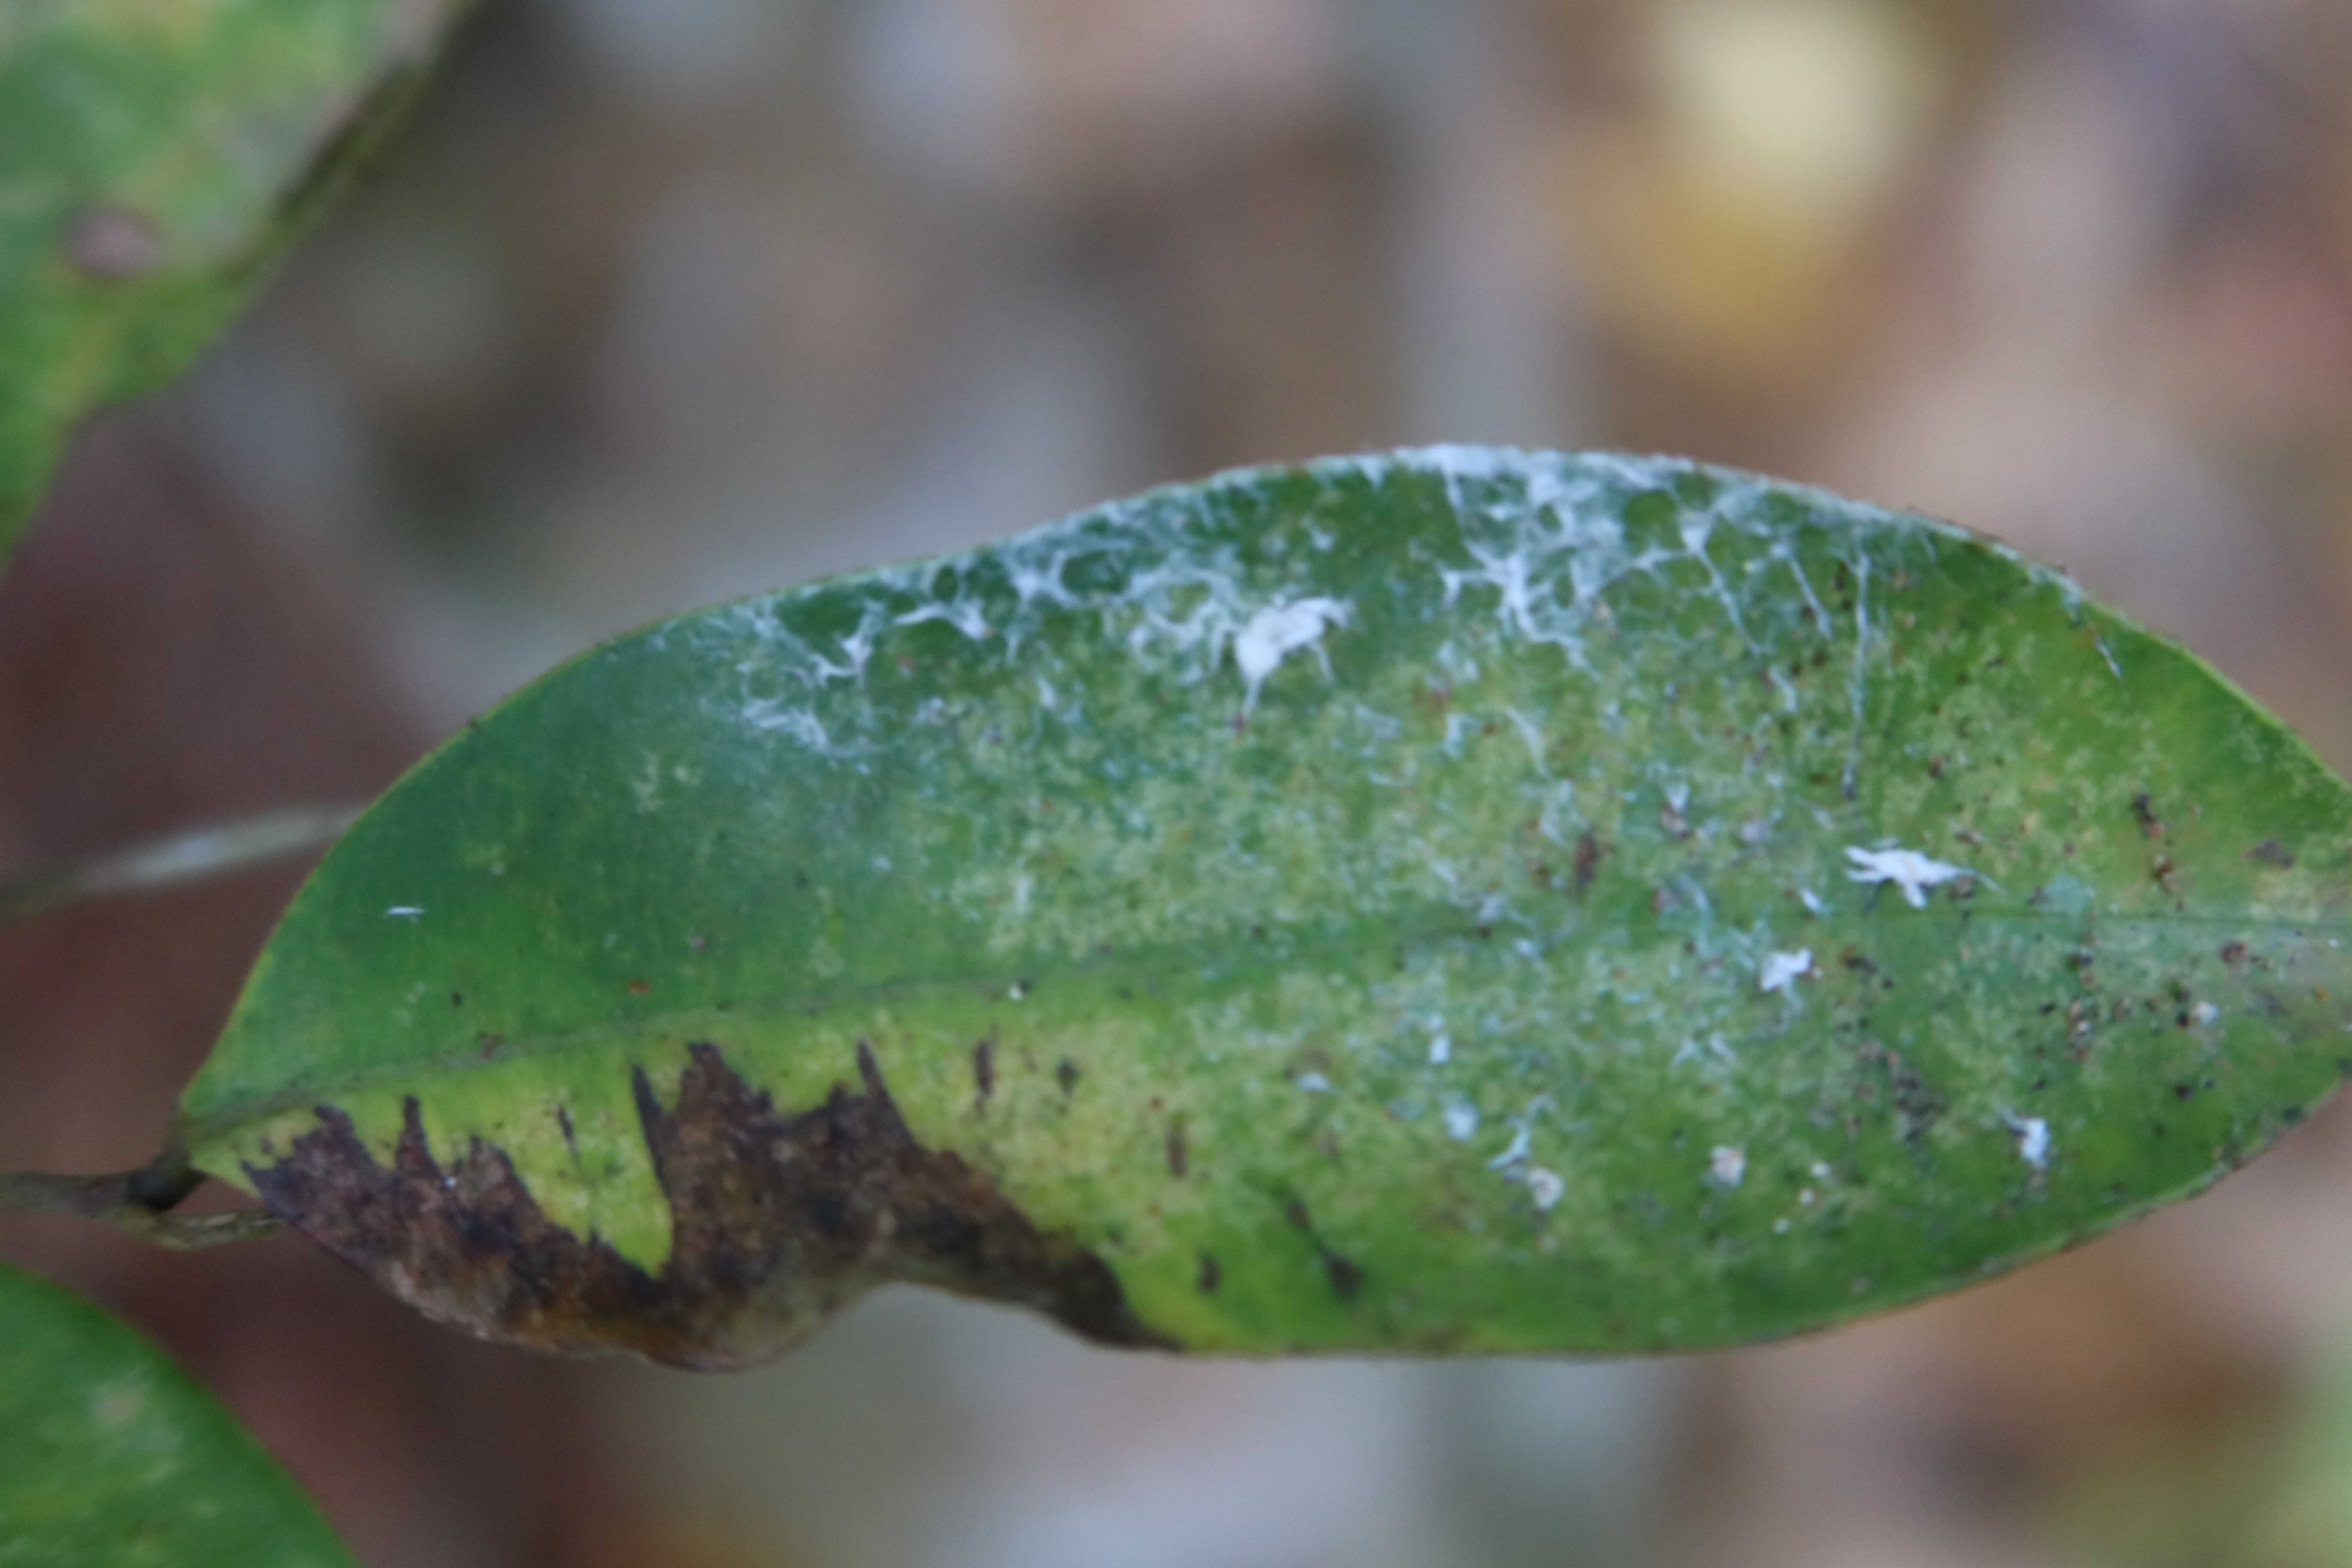
Label: Powdery mildew